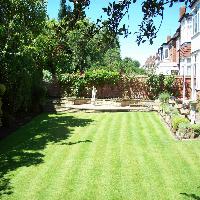
Weather: sun or clear